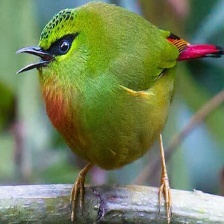
Species: FIRE TAILLED MYZORNIS
Scientific name: MYZORNIS PYRRHOURA